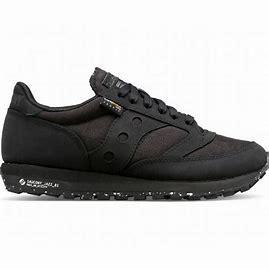
Brand: Saucony
Model: Jazz 81